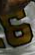
Number: 6